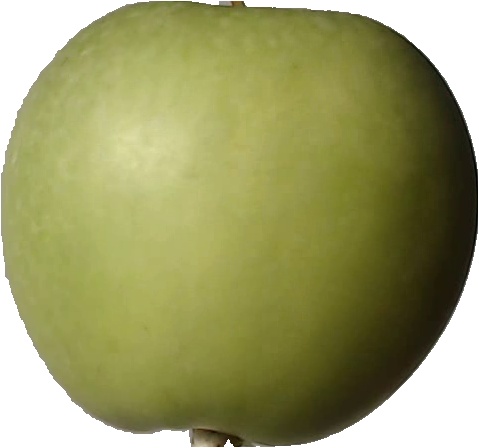
Label: apple_granny_smith_1